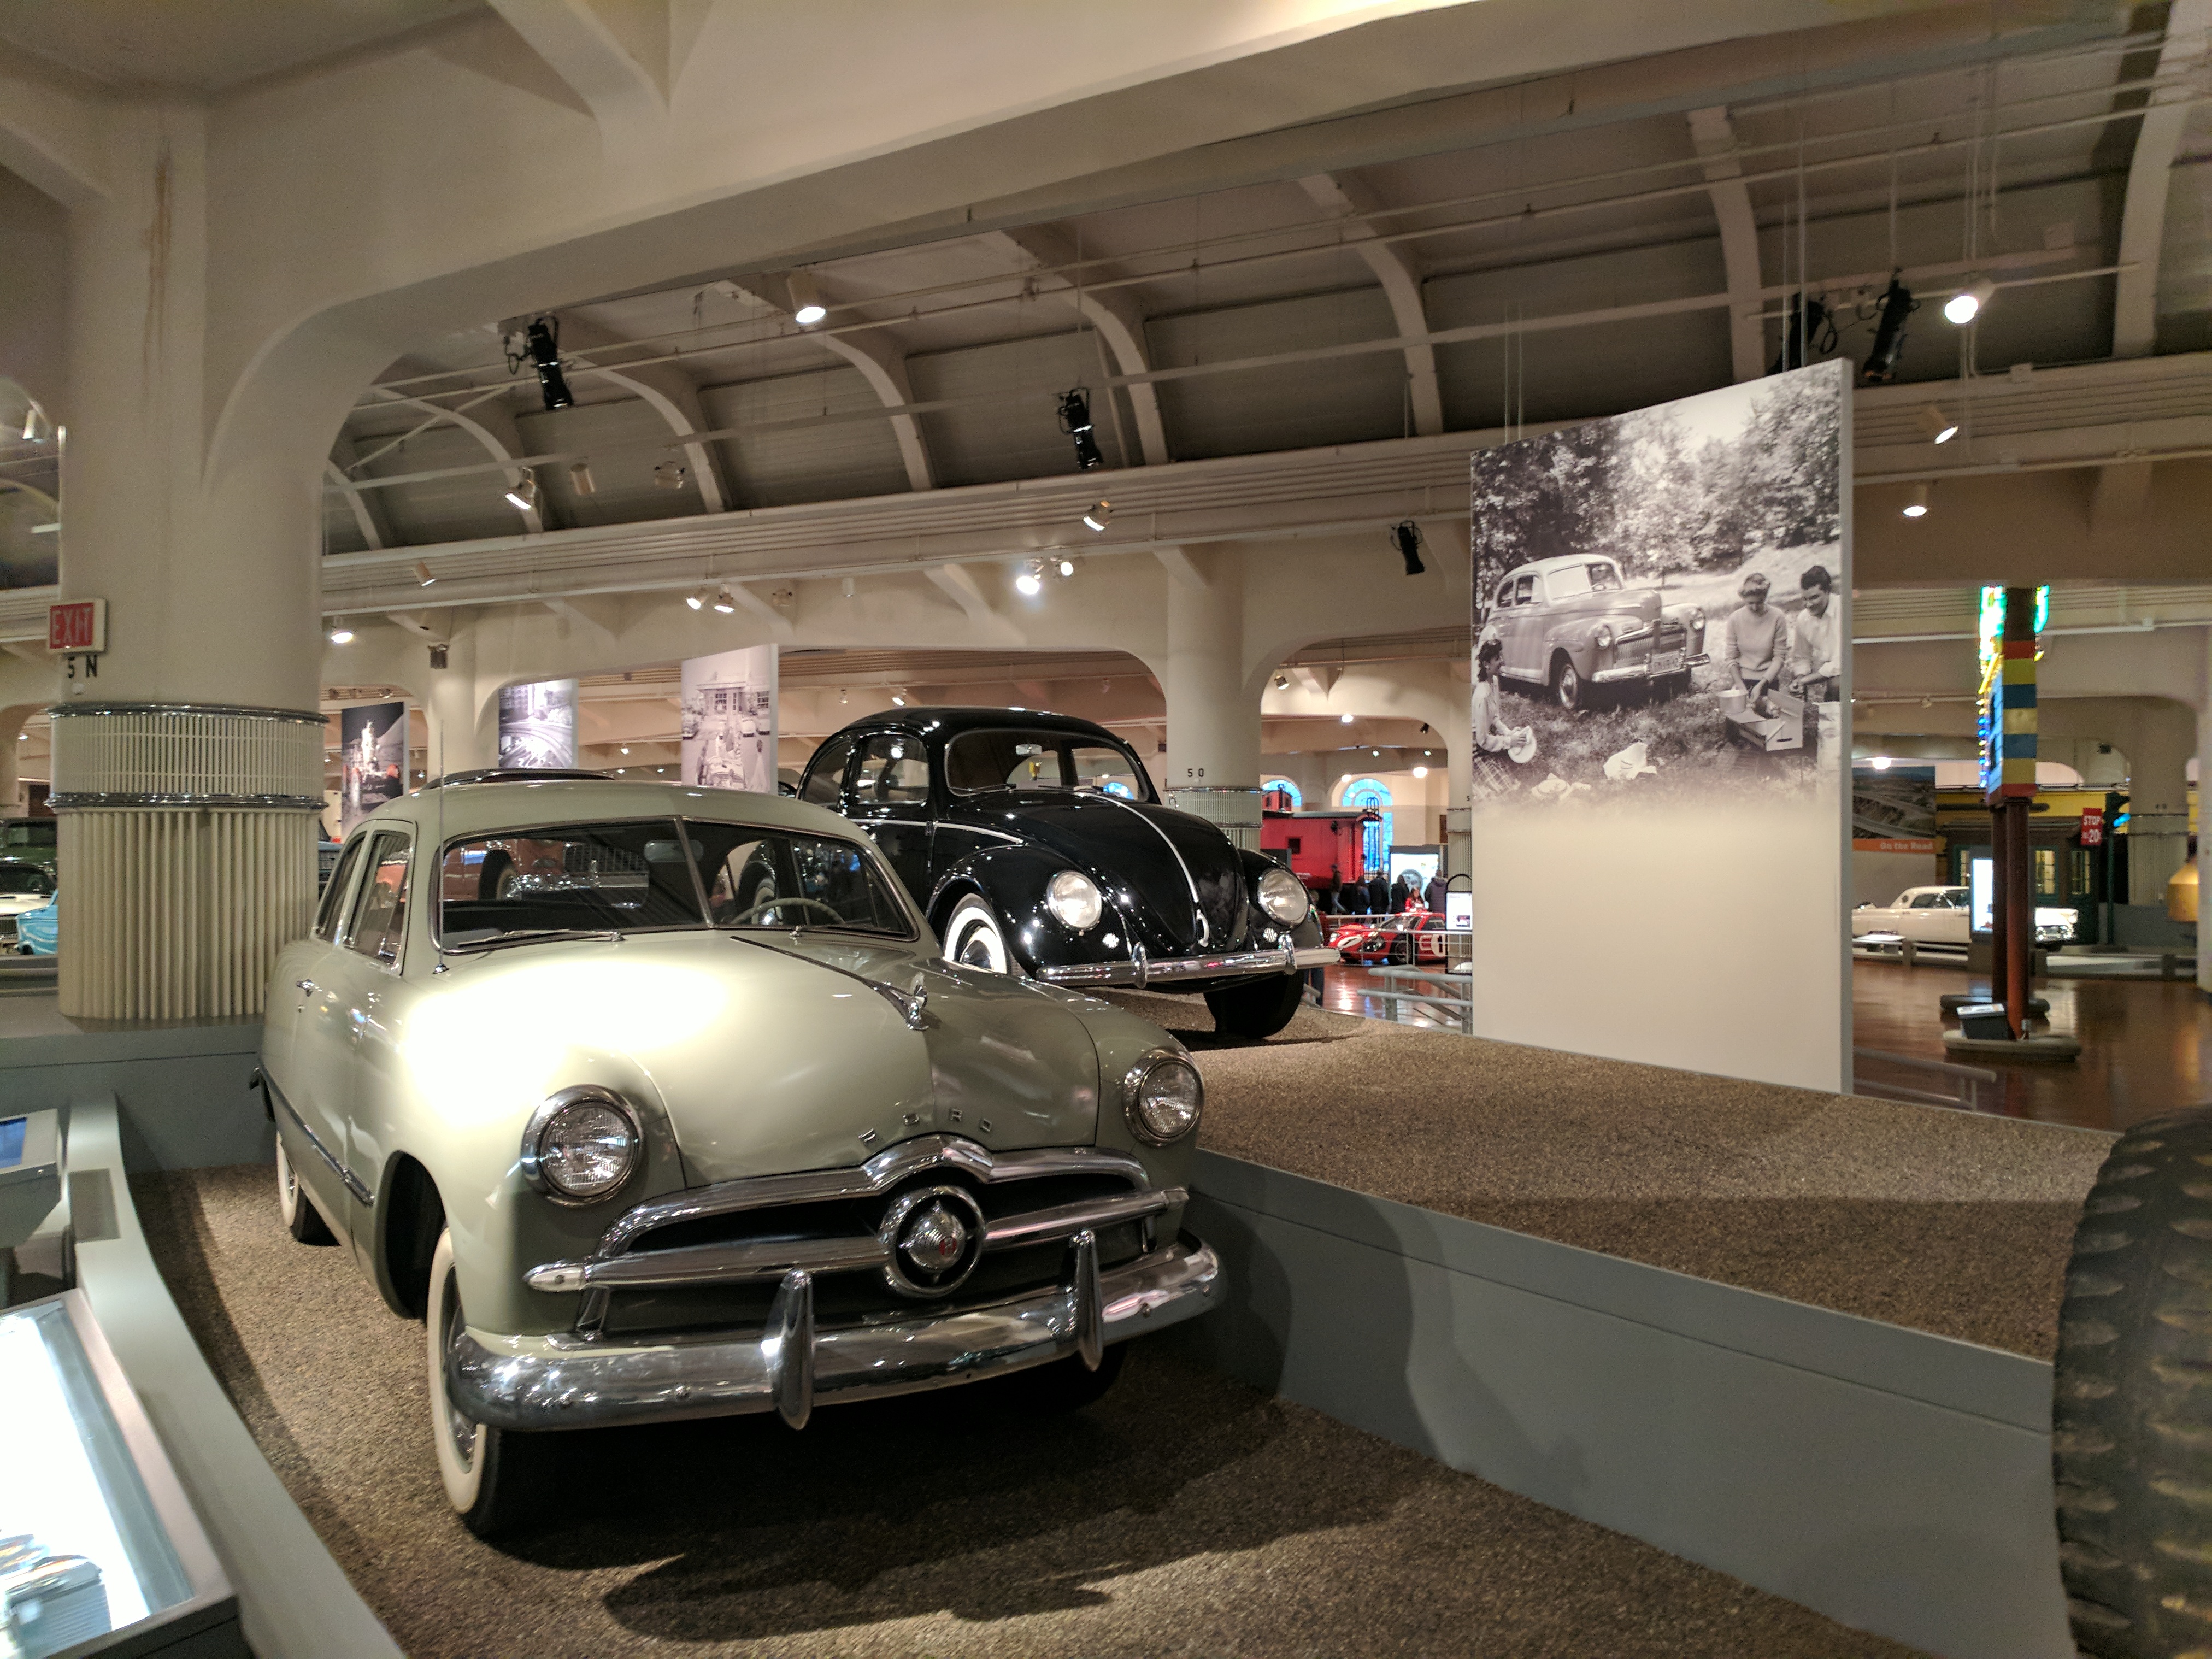
ford, museum, car, cars, auto, automobile, automobiles, machine, machines, land vehicle, vehicle, classic car, motor vehicle, classic, automotive design, antique car, sedan, coupe